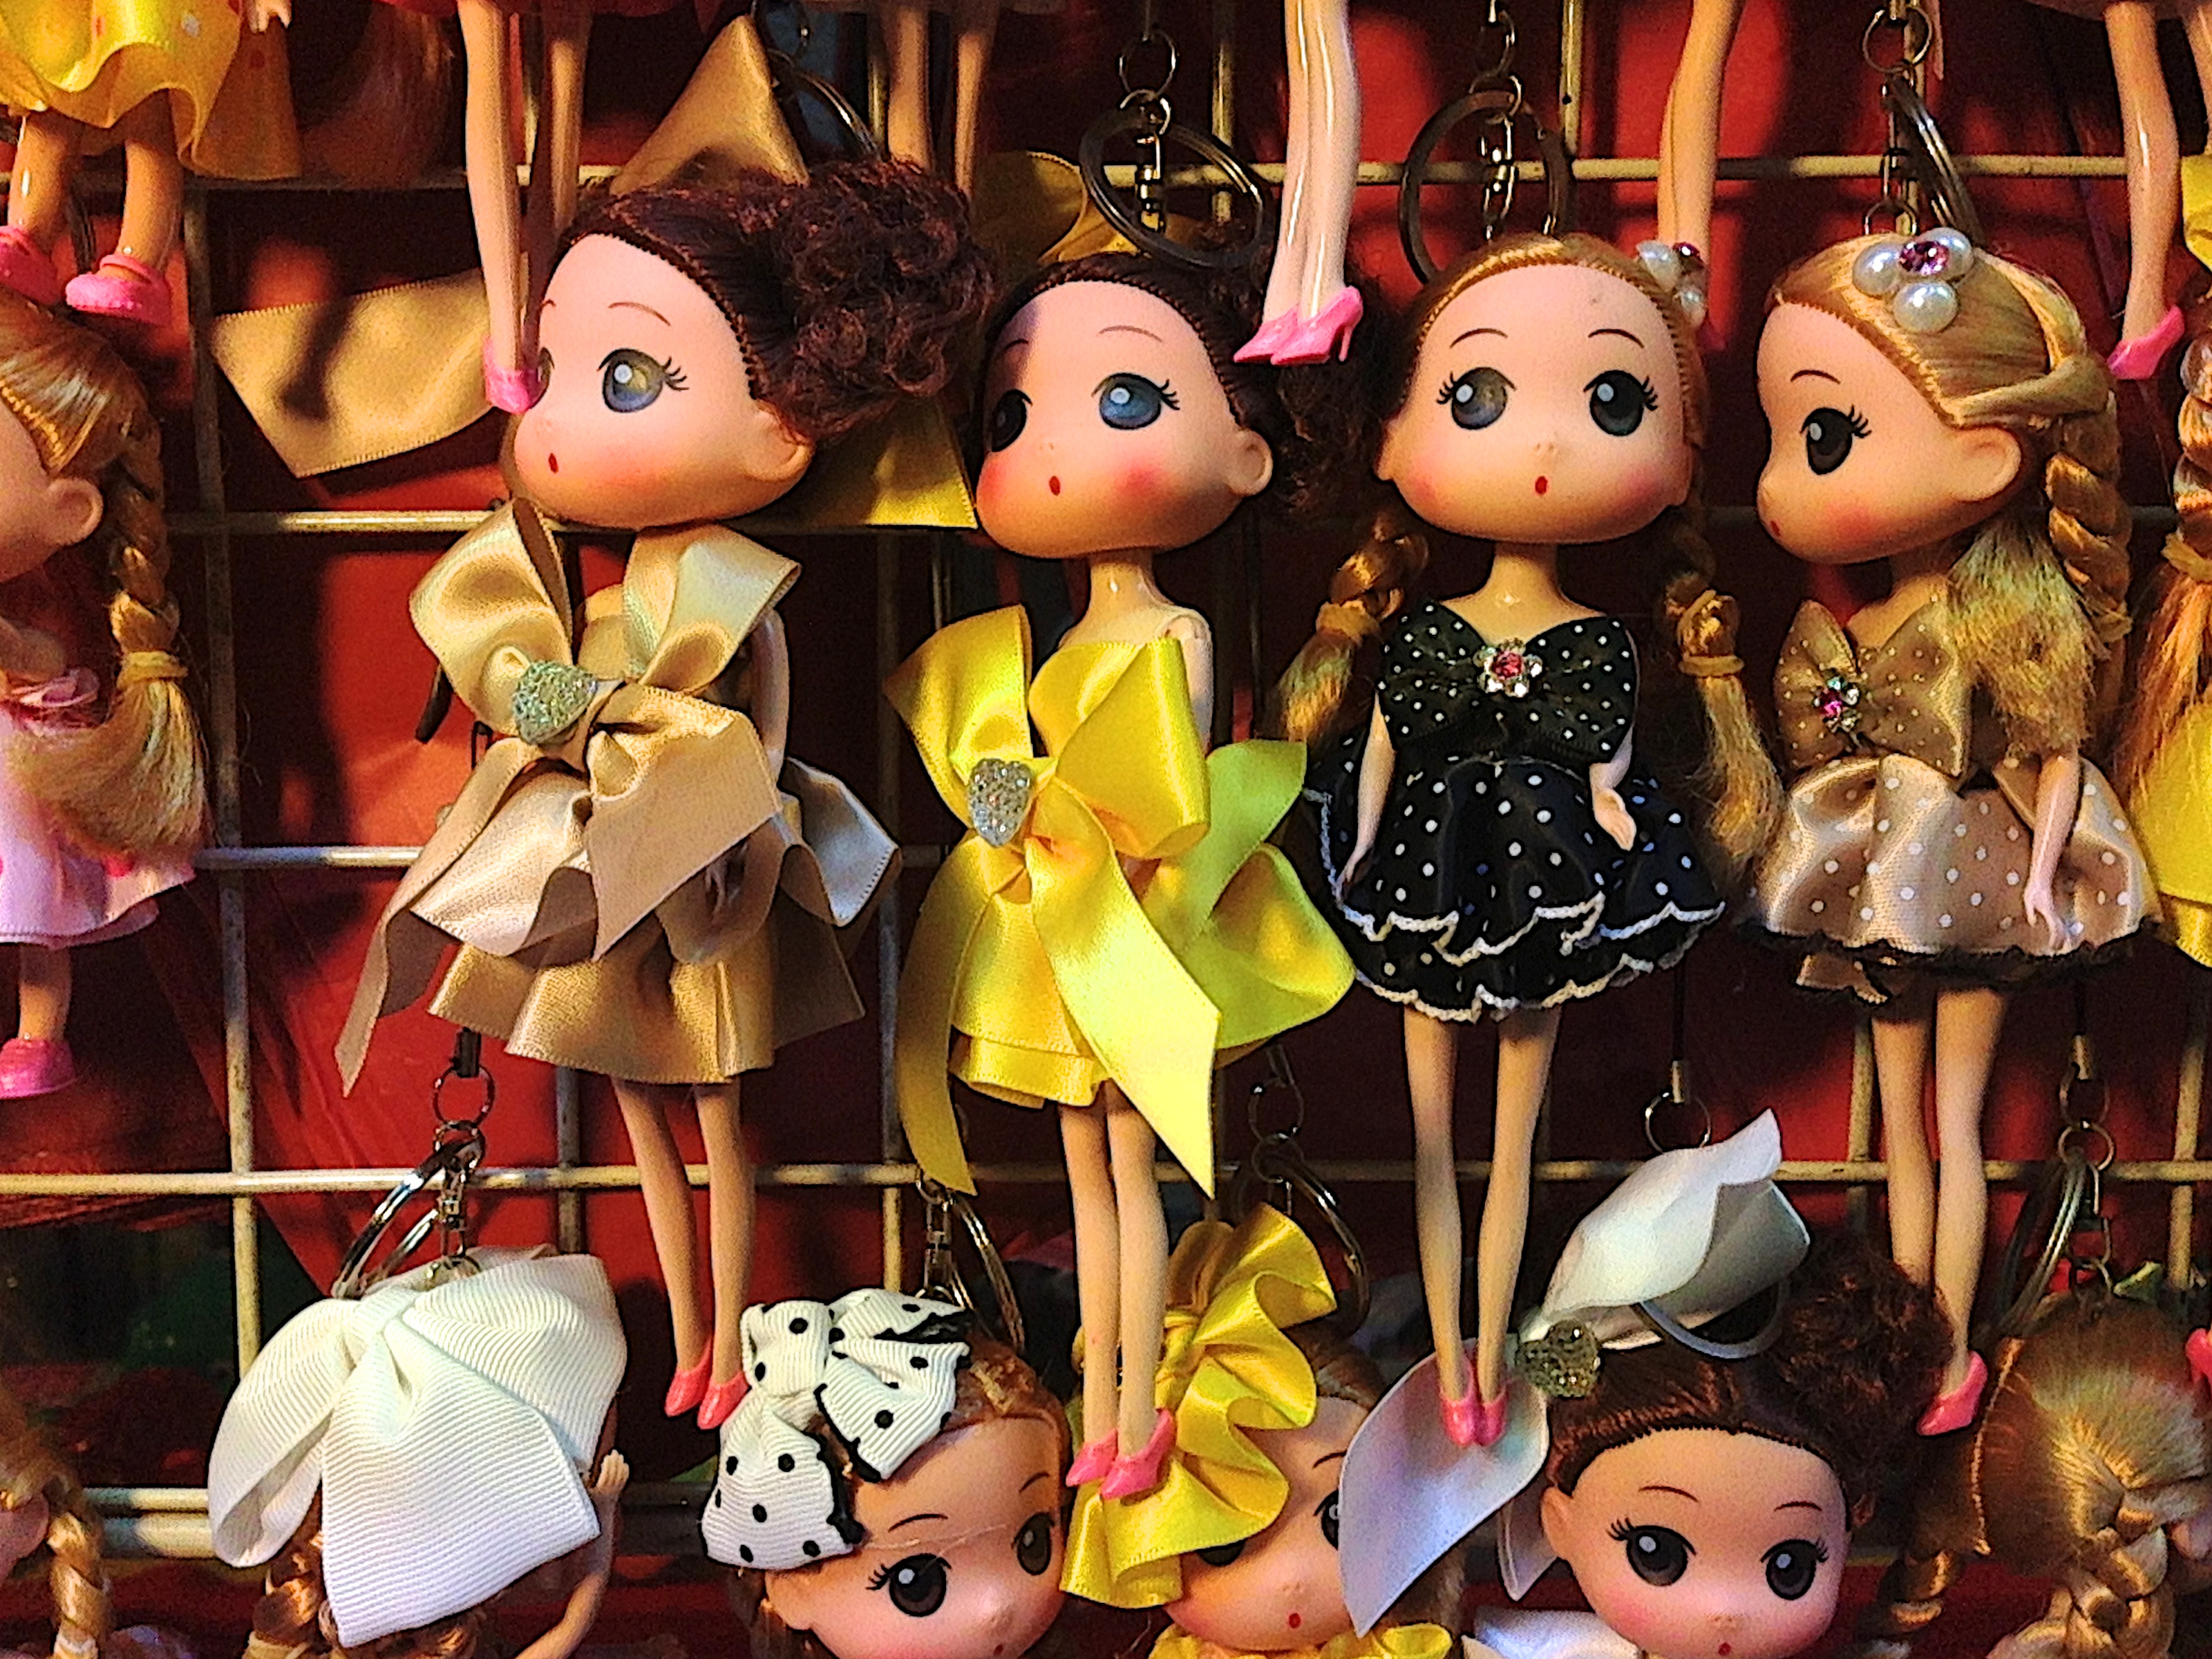
toy, doll, anime